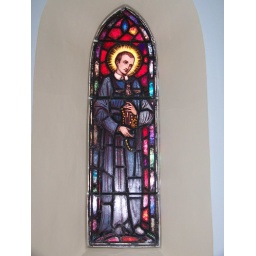
Stained glass St. Gerard window in the Oratory at St. Benet's RC Redemptorist Church, Sunderland